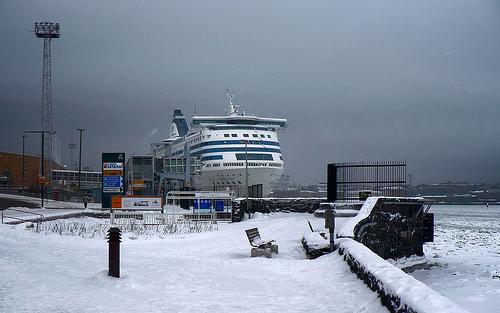
Weather: snow or frosty